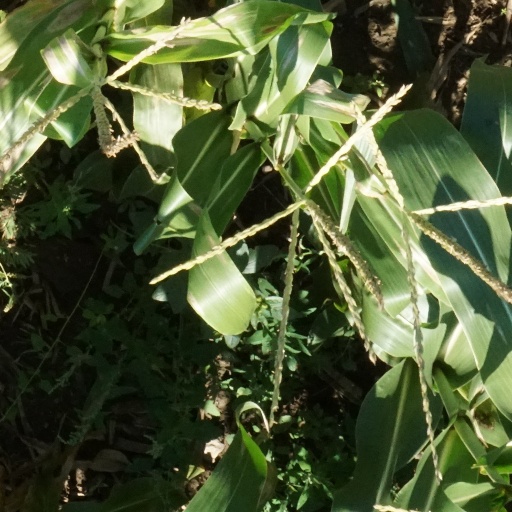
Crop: maize; corn